1905 Kentucky Derby

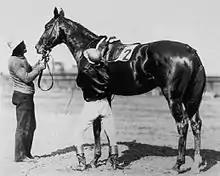
1905 Kentucky Derby winner Agile

The 1905 Kentucky Derby was the 31st running of the Kentucky Derby. The race took place on May 10, 1905. The field was reduced to only three competitors when Dr. Leggo and McClellan scratched.